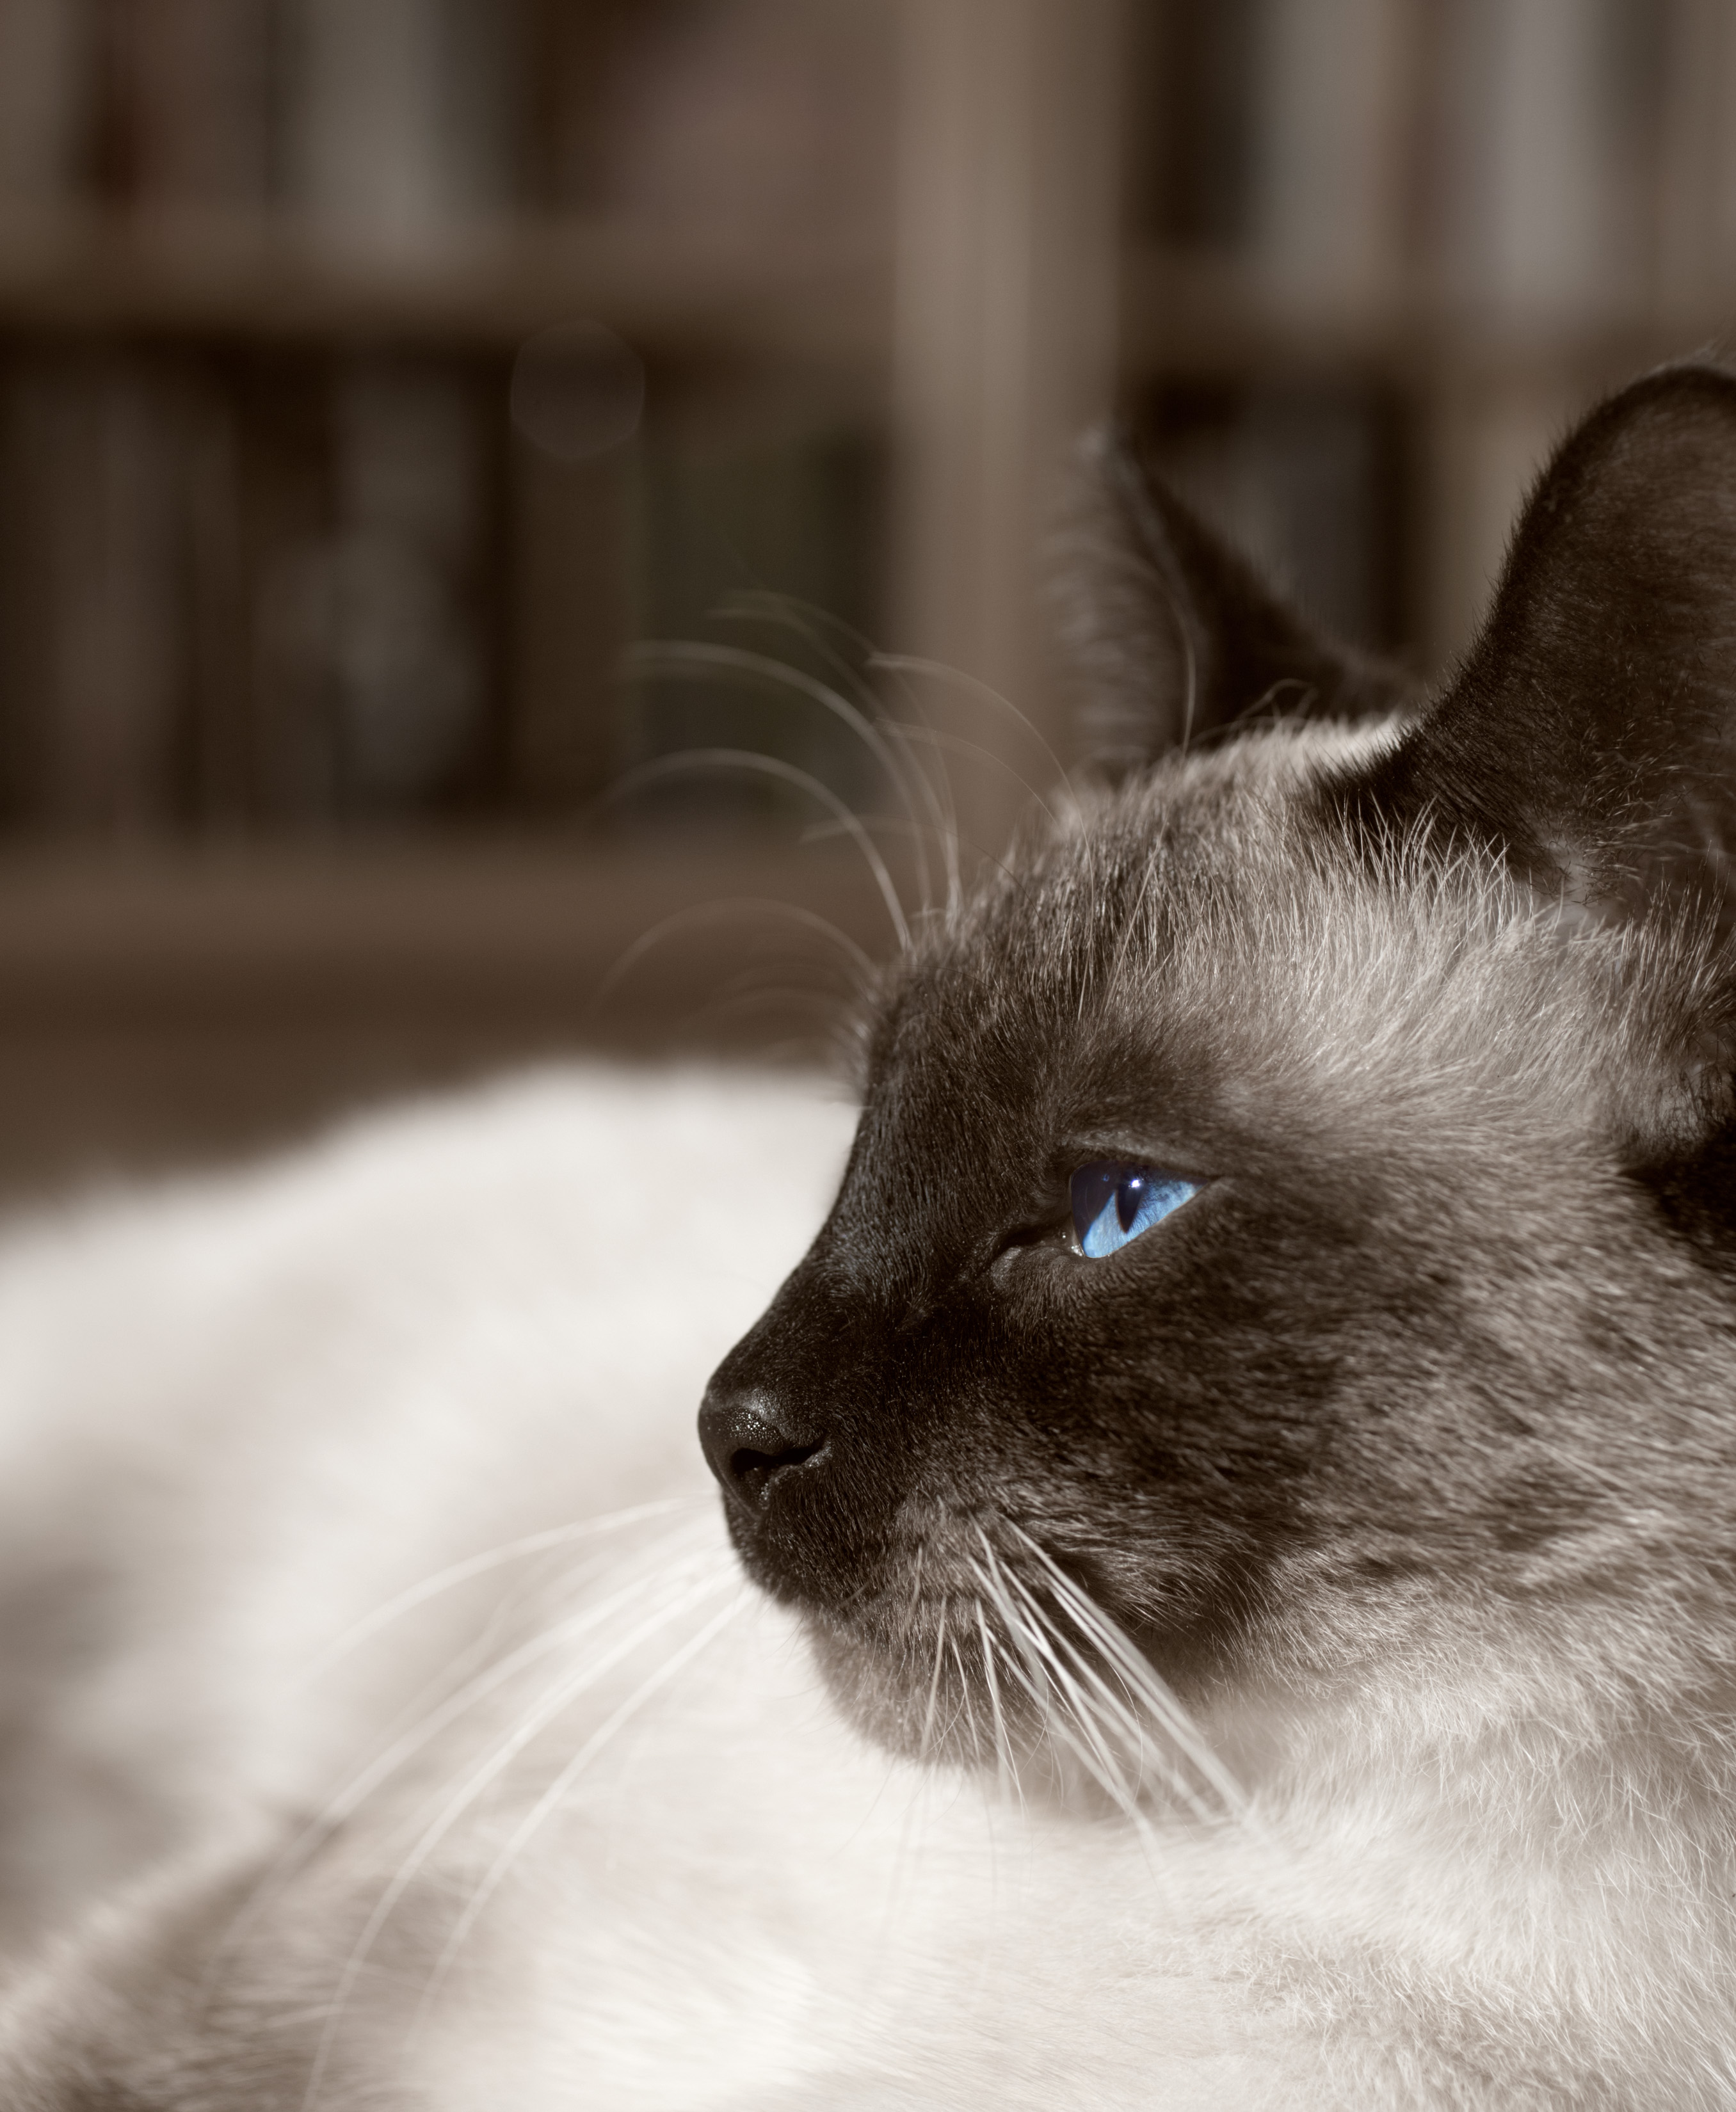
black and white, white, profile, cat, feline, mammal, blue, black, monochrome, close up, nose, whiskers, eye, vertebrate, siamese, small to medium sized cats, cat like mammal, carnivoran